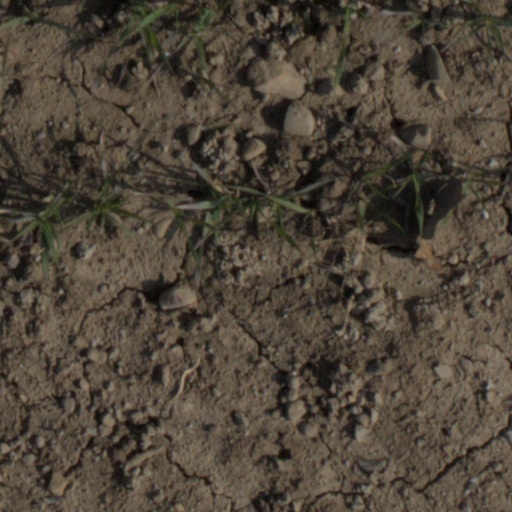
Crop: wheat